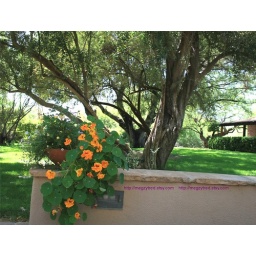
Nasturtium languish in the shade on a wall under a beautiful olive tree in Tucson Arizona